Läckö Castle Opera

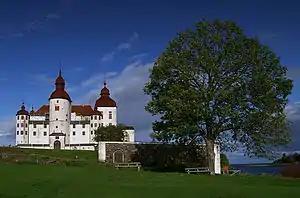
Läckö Castle, venue of the Castle Opera

Läckö Castle Opera (Swedish: Läckö Slottsopera) is a summer opera company which has staged an opera each summer since 1997. Performances take place in the inner courtyard of the baroque Läckö Castle 25 km from the city of Lidköping in Sweden, normally during three weeks of the summer starting in the middle of July.